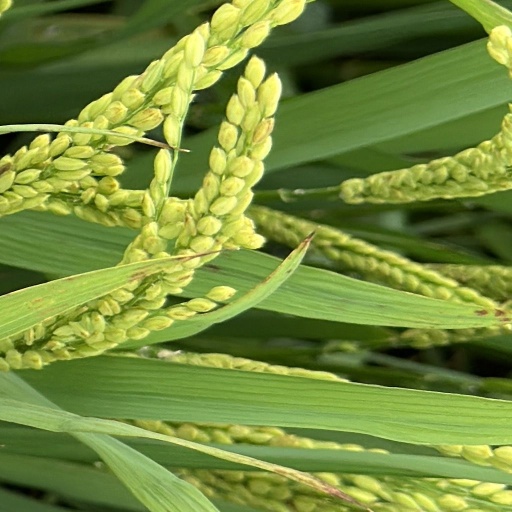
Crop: rice